Young Romance

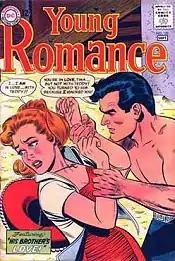
"Young Romance" #125 (Aug. 1963), DC Comics' first issue; cover artist(s) uncredited.

Following Crestwood/Prize's "Young Romance" #124 (June 1963), the Arleigh Publishing division of National Periodical Publications, commonly known as DC Comics, obtained the Crestwood/Prize romance titles "Young Love" and "Young Romance" in 1963, upon Crestwood Publications "leav[ing] the comic book business". Larry Nadle succeeded Phyllis Reed as editor. Premiering with "Young Romance" #125 (Aug. 1963), the pair of titles became "part of a reasonably popular romance line aimed at young girls" for a further 12 years. By DC's 15th issue of "Young Romance", the published circulation statement listed sales of 204,613; this gradually dwindled throughout the early 1970s to a published circulation figure of 119,583 by issue #196 (Nov. 1973). Creators who worked on the DC incarnation included writer Steve Englehart. Issues #197 (Jan.-Feb. 1974) to #204 (March–April 1975) of the series were in the "100 Page Super Spectacular" format. The series ran through 1975's issue #208 (Nov.-Dec. 1975).